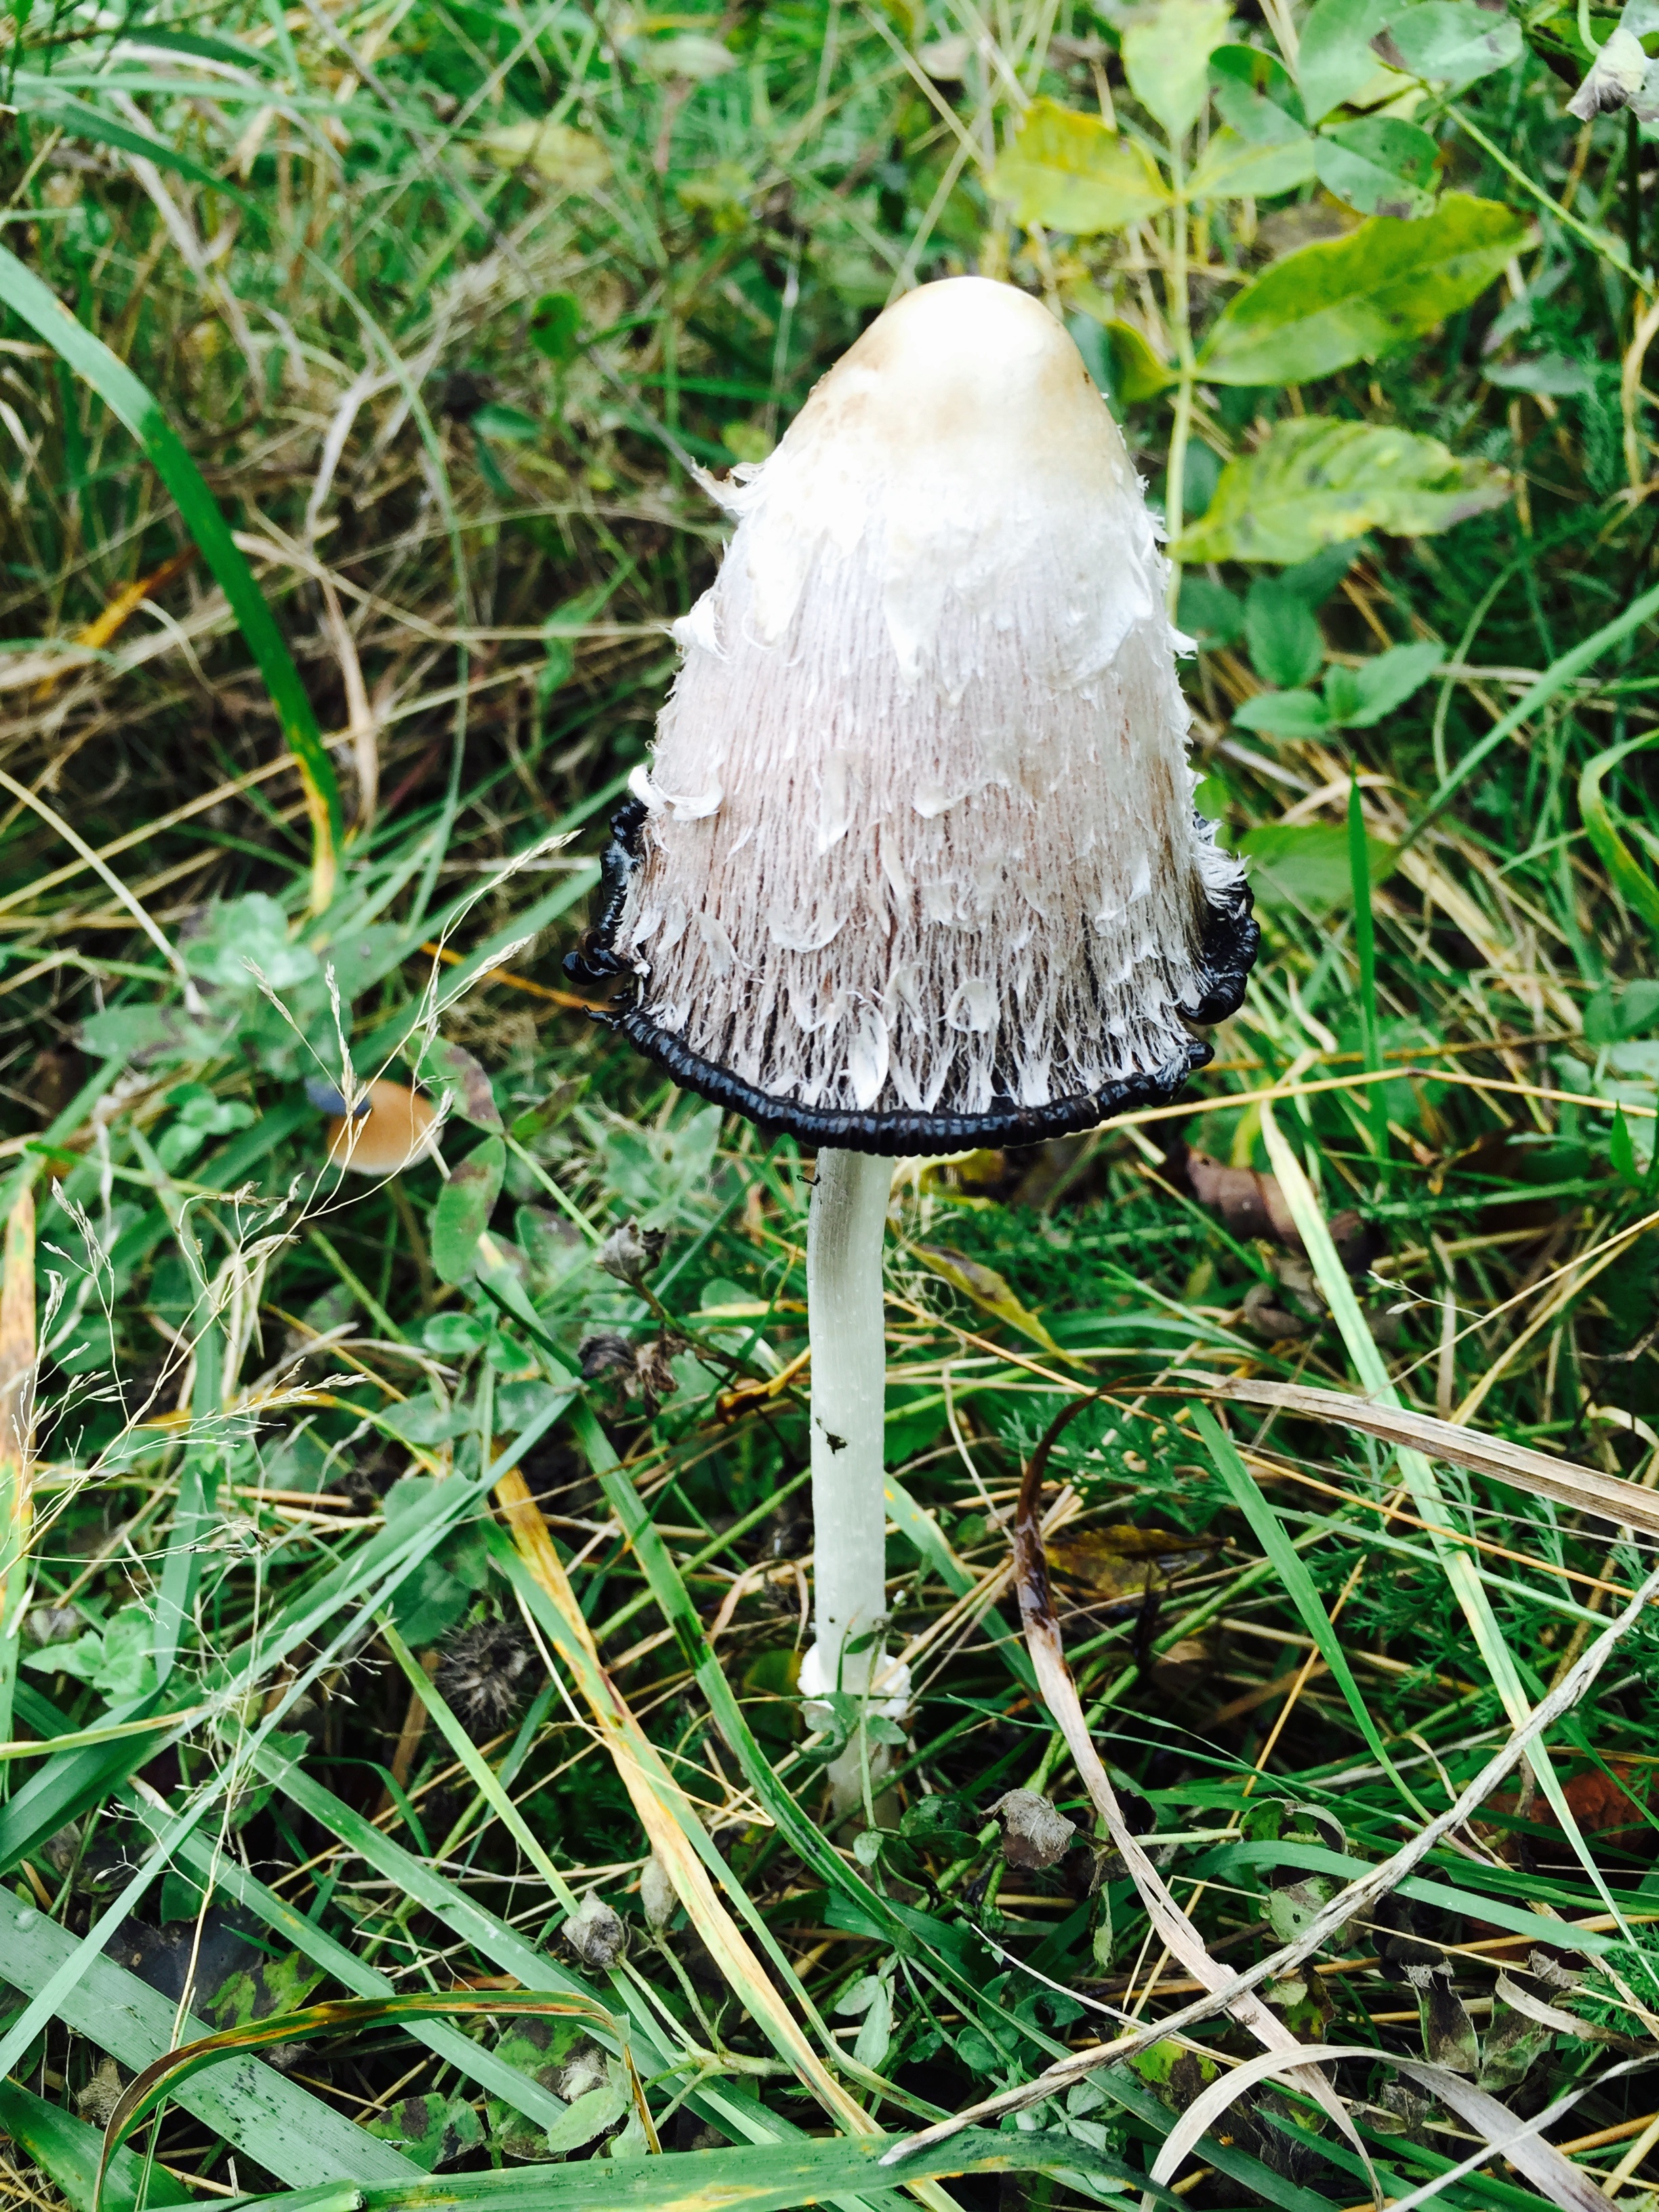
nature, forest, grass, wood, lawn, fall, flower, green, soil, botany, mushroom, flora, fungus, woodland, agaric, bolete, agaricus, forest mushrooms, matsutake, oyster mushroom, edible mushroom, medicinal mushroom, agaricomycetes, agaricaceae, champignon mushroom, penny bun